Sisavang Vatthana

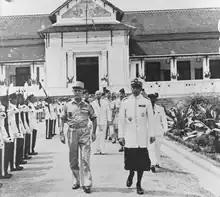
French General Salan and Prince Savang in Luang Prabang, 4 May 1953

During World War II, he represented his father with the Japanese forces. His father sent him to the Japanese headquarters in Saigon, where he vigorously protested about the Japanese actions, when they invaded Laos and forced them to declare independence from France.